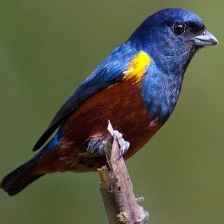
Species: CHESTNET BELLIED EUPHONIA
Scientific name: EUPHONIA PECTORALIS